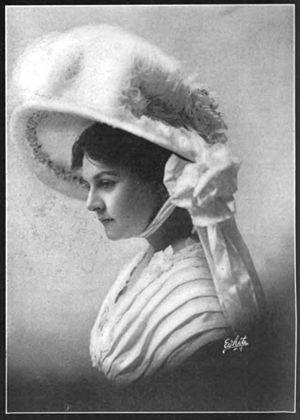
Ève Francis, de son vrai nom Èva Louise François, née à Saint-Josse-ten-Noode le 24 août 1886 et morte à Neuilly-sur-Seine le 6 décembre 1980, est une actrice française.